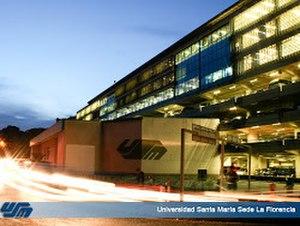
L'université Santa Maria est un établissement privé d'enseignement supérieur situé à Caracas au Venezuela.